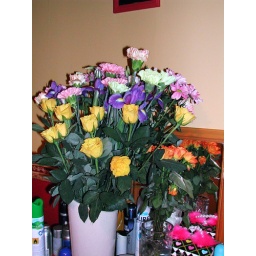
Two hours after being placed in her bedroom, my flowers to LB (the orange roses) started to droop and wither.